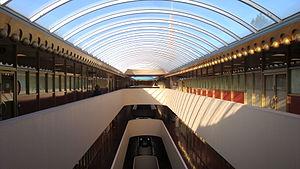
Le centre municipal du comté de Marin, situé à San Rafael dans le comté de Marin en Californie, est le dernier ouvrage de l'architecte Frank Lloyd Wright. Il fut achevé en 1962, avec une partie finale ajoutée en 1970. C'est un site historique national depuis 1991.